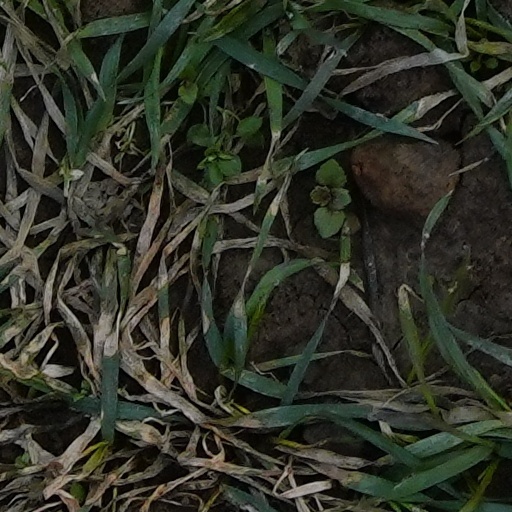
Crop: wheat